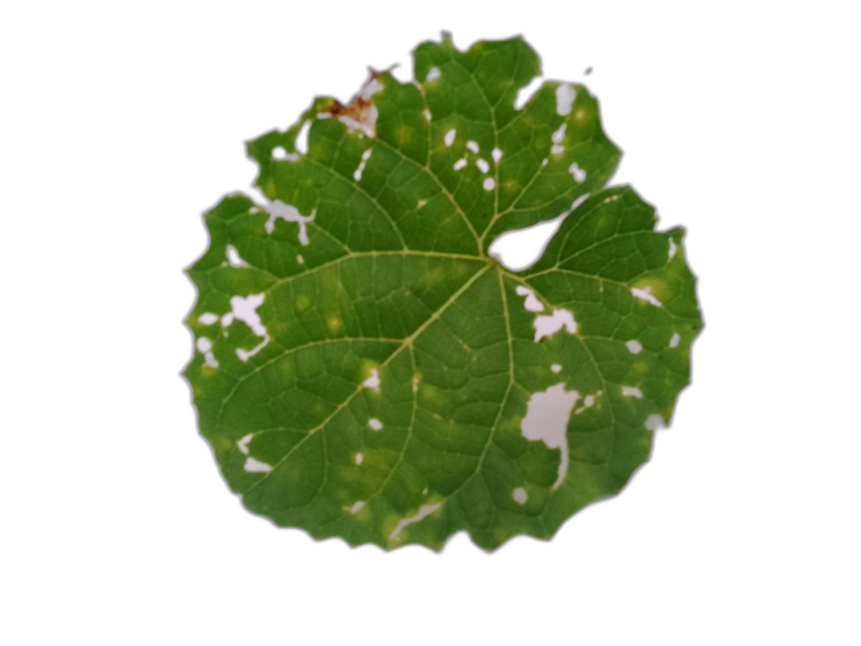
Crop: Zucchini
Label: Xanthomonas_Leaf_Spot